Megan Squire

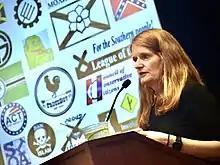
Squire in 2017

Megan Squire is a data science researcher and expert in cybersecurity and political extremism. She currently works for a company that makes IT security software; previously she was the deputy director for data analytics and open source intelligence at the Southern Poverty Law Center. Earlier in her career, she was a professor of computer science at Elon University and an Anti-Defamation League fellow with a focus on right-wing political extremism online. Her work has been described as operating as an intermediary between non-profits like the Southern Poverty Law Center and militant groups on the far-left.